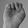
ASL letter: E